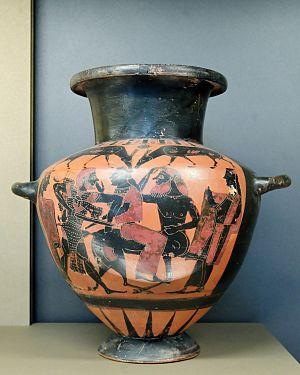
Héraclès, Déjanire et Nessos. Hydrie attique à figures noires, vers 575-550 av. J.-C.